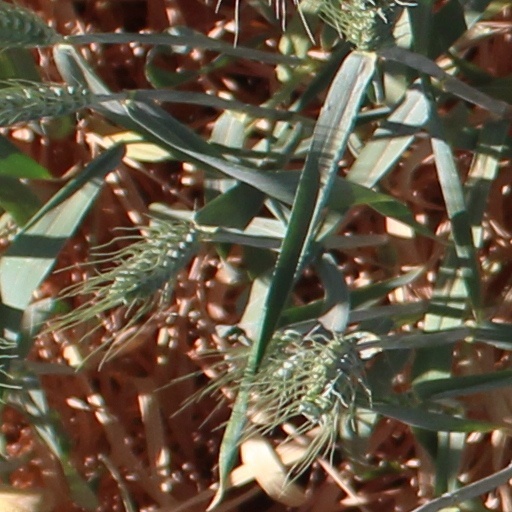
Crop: wheat